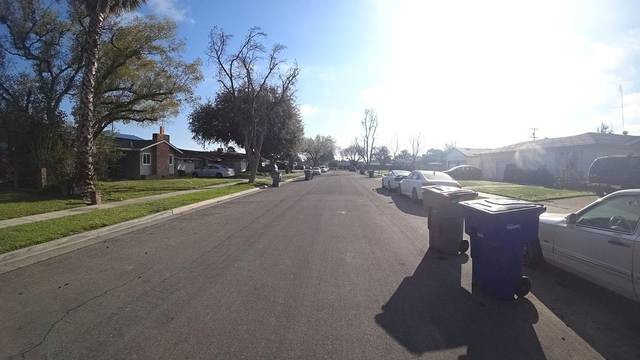
Region: Colombia
Coordinates: 36.777, -119.82